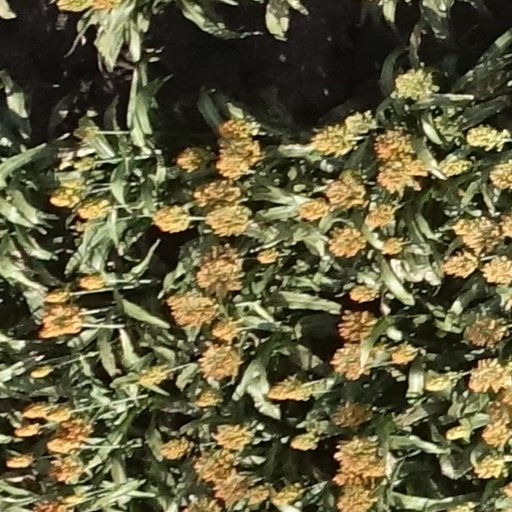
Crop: sorghum